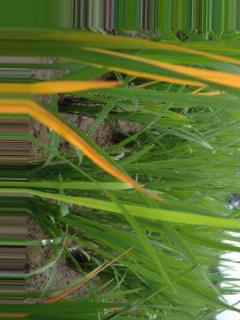
Nhãn: Tungro virus